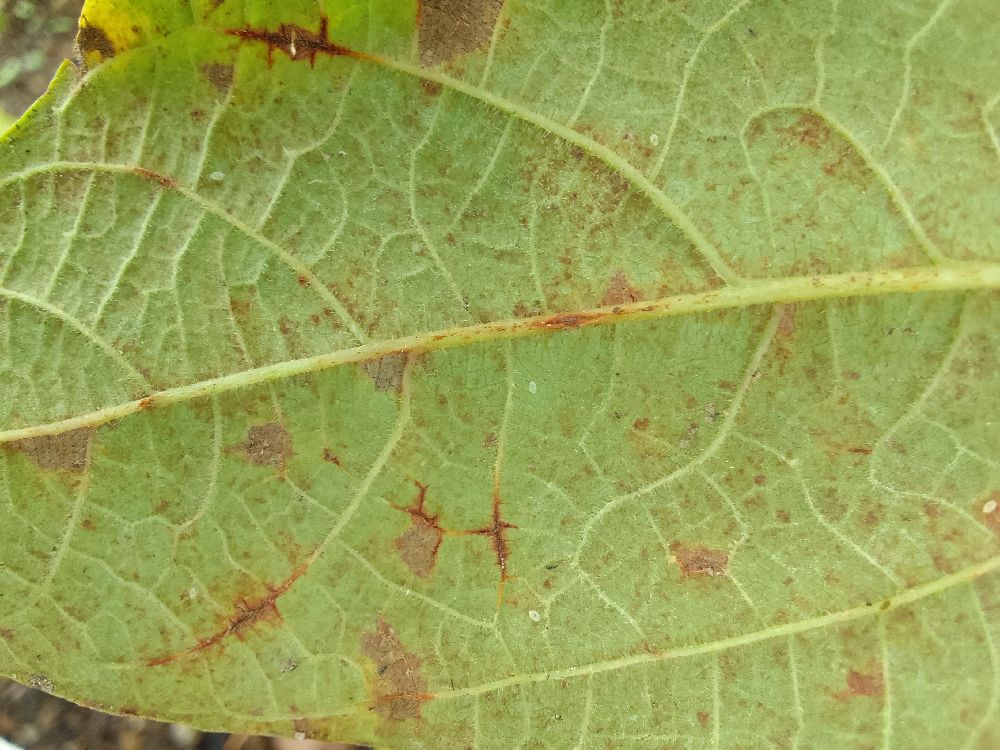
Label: anthracnose